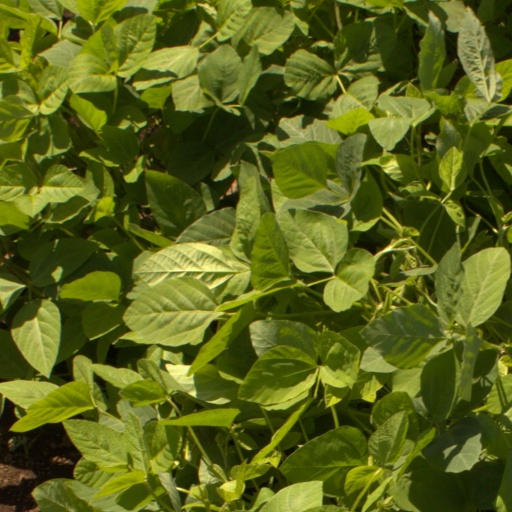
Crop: soybean